Beastmaster (TV series)

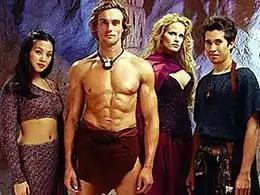
From left to right: Kyra, Dar, The Sorceress, and Tao

The series is shown on the UK FTA satellite channel Zone Horror (Sky EPG No. 321). It is shown every Monday, Wednesday and Friday at 11:30 a.m., 3:30 p.m. and 7:30 p.m. It also airs on a Saturday, at 12:00 p.m. and 6:30 p.m.